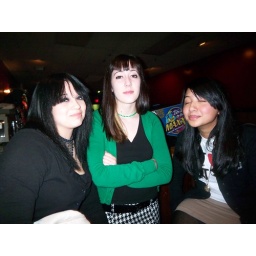
sleepy girls begging robots to jump in front of cars